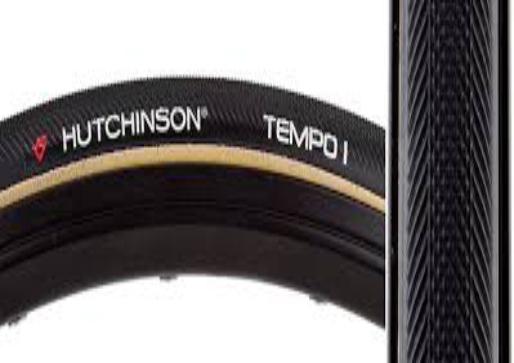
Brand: hutchinson tires
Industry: Transportation